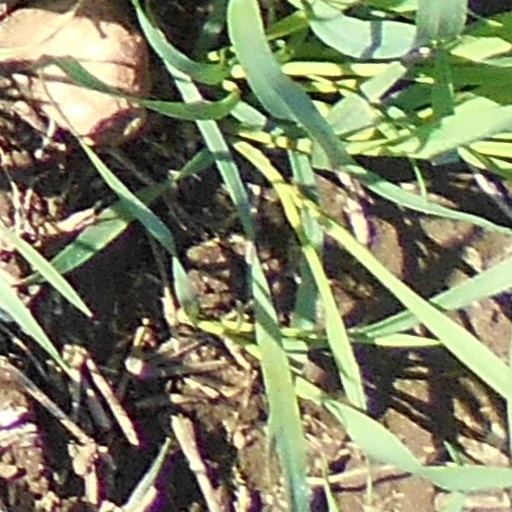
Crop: wheat